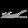
Label: Sandal